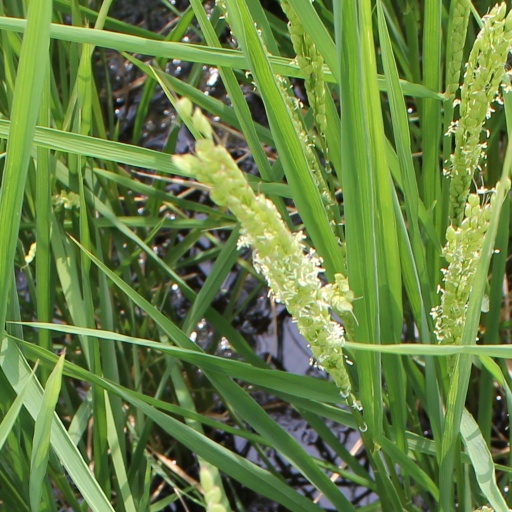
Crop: rice